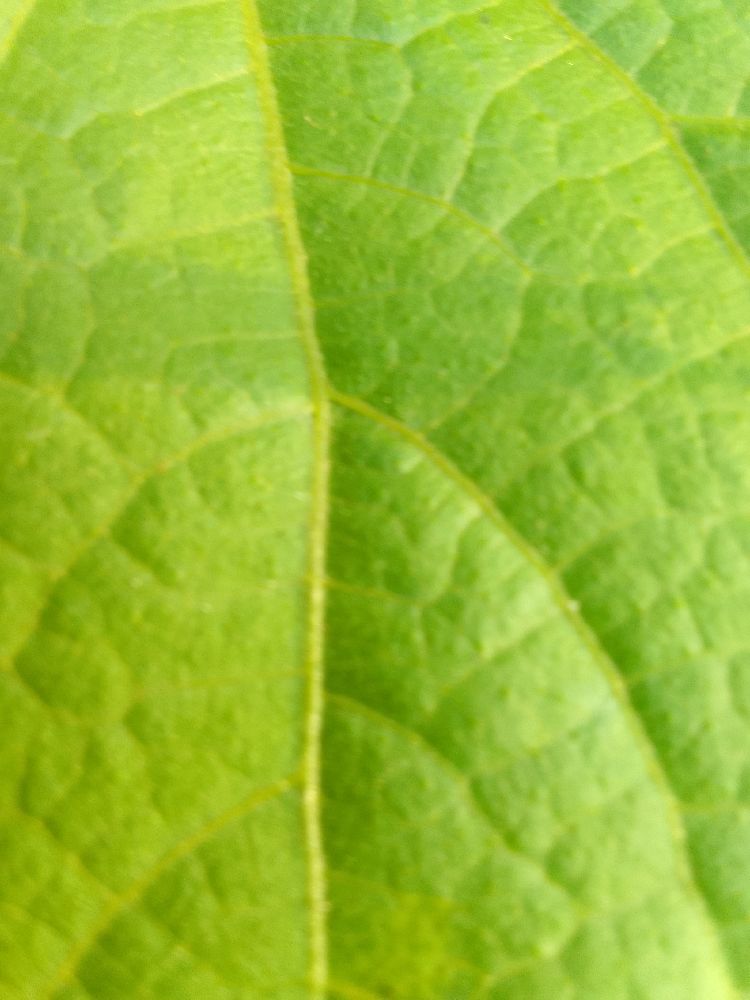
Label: healthy